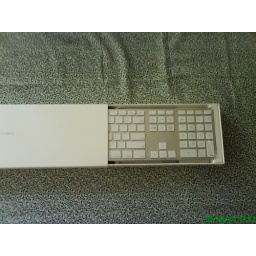
Opening the rectangular box by sliding the middle part outwards.